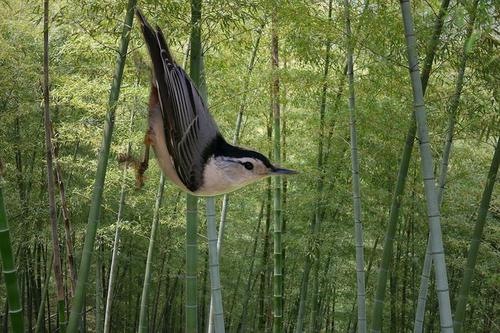
Bird species: White_breasted_Nuthatch
Bird type: landbird
Background: land